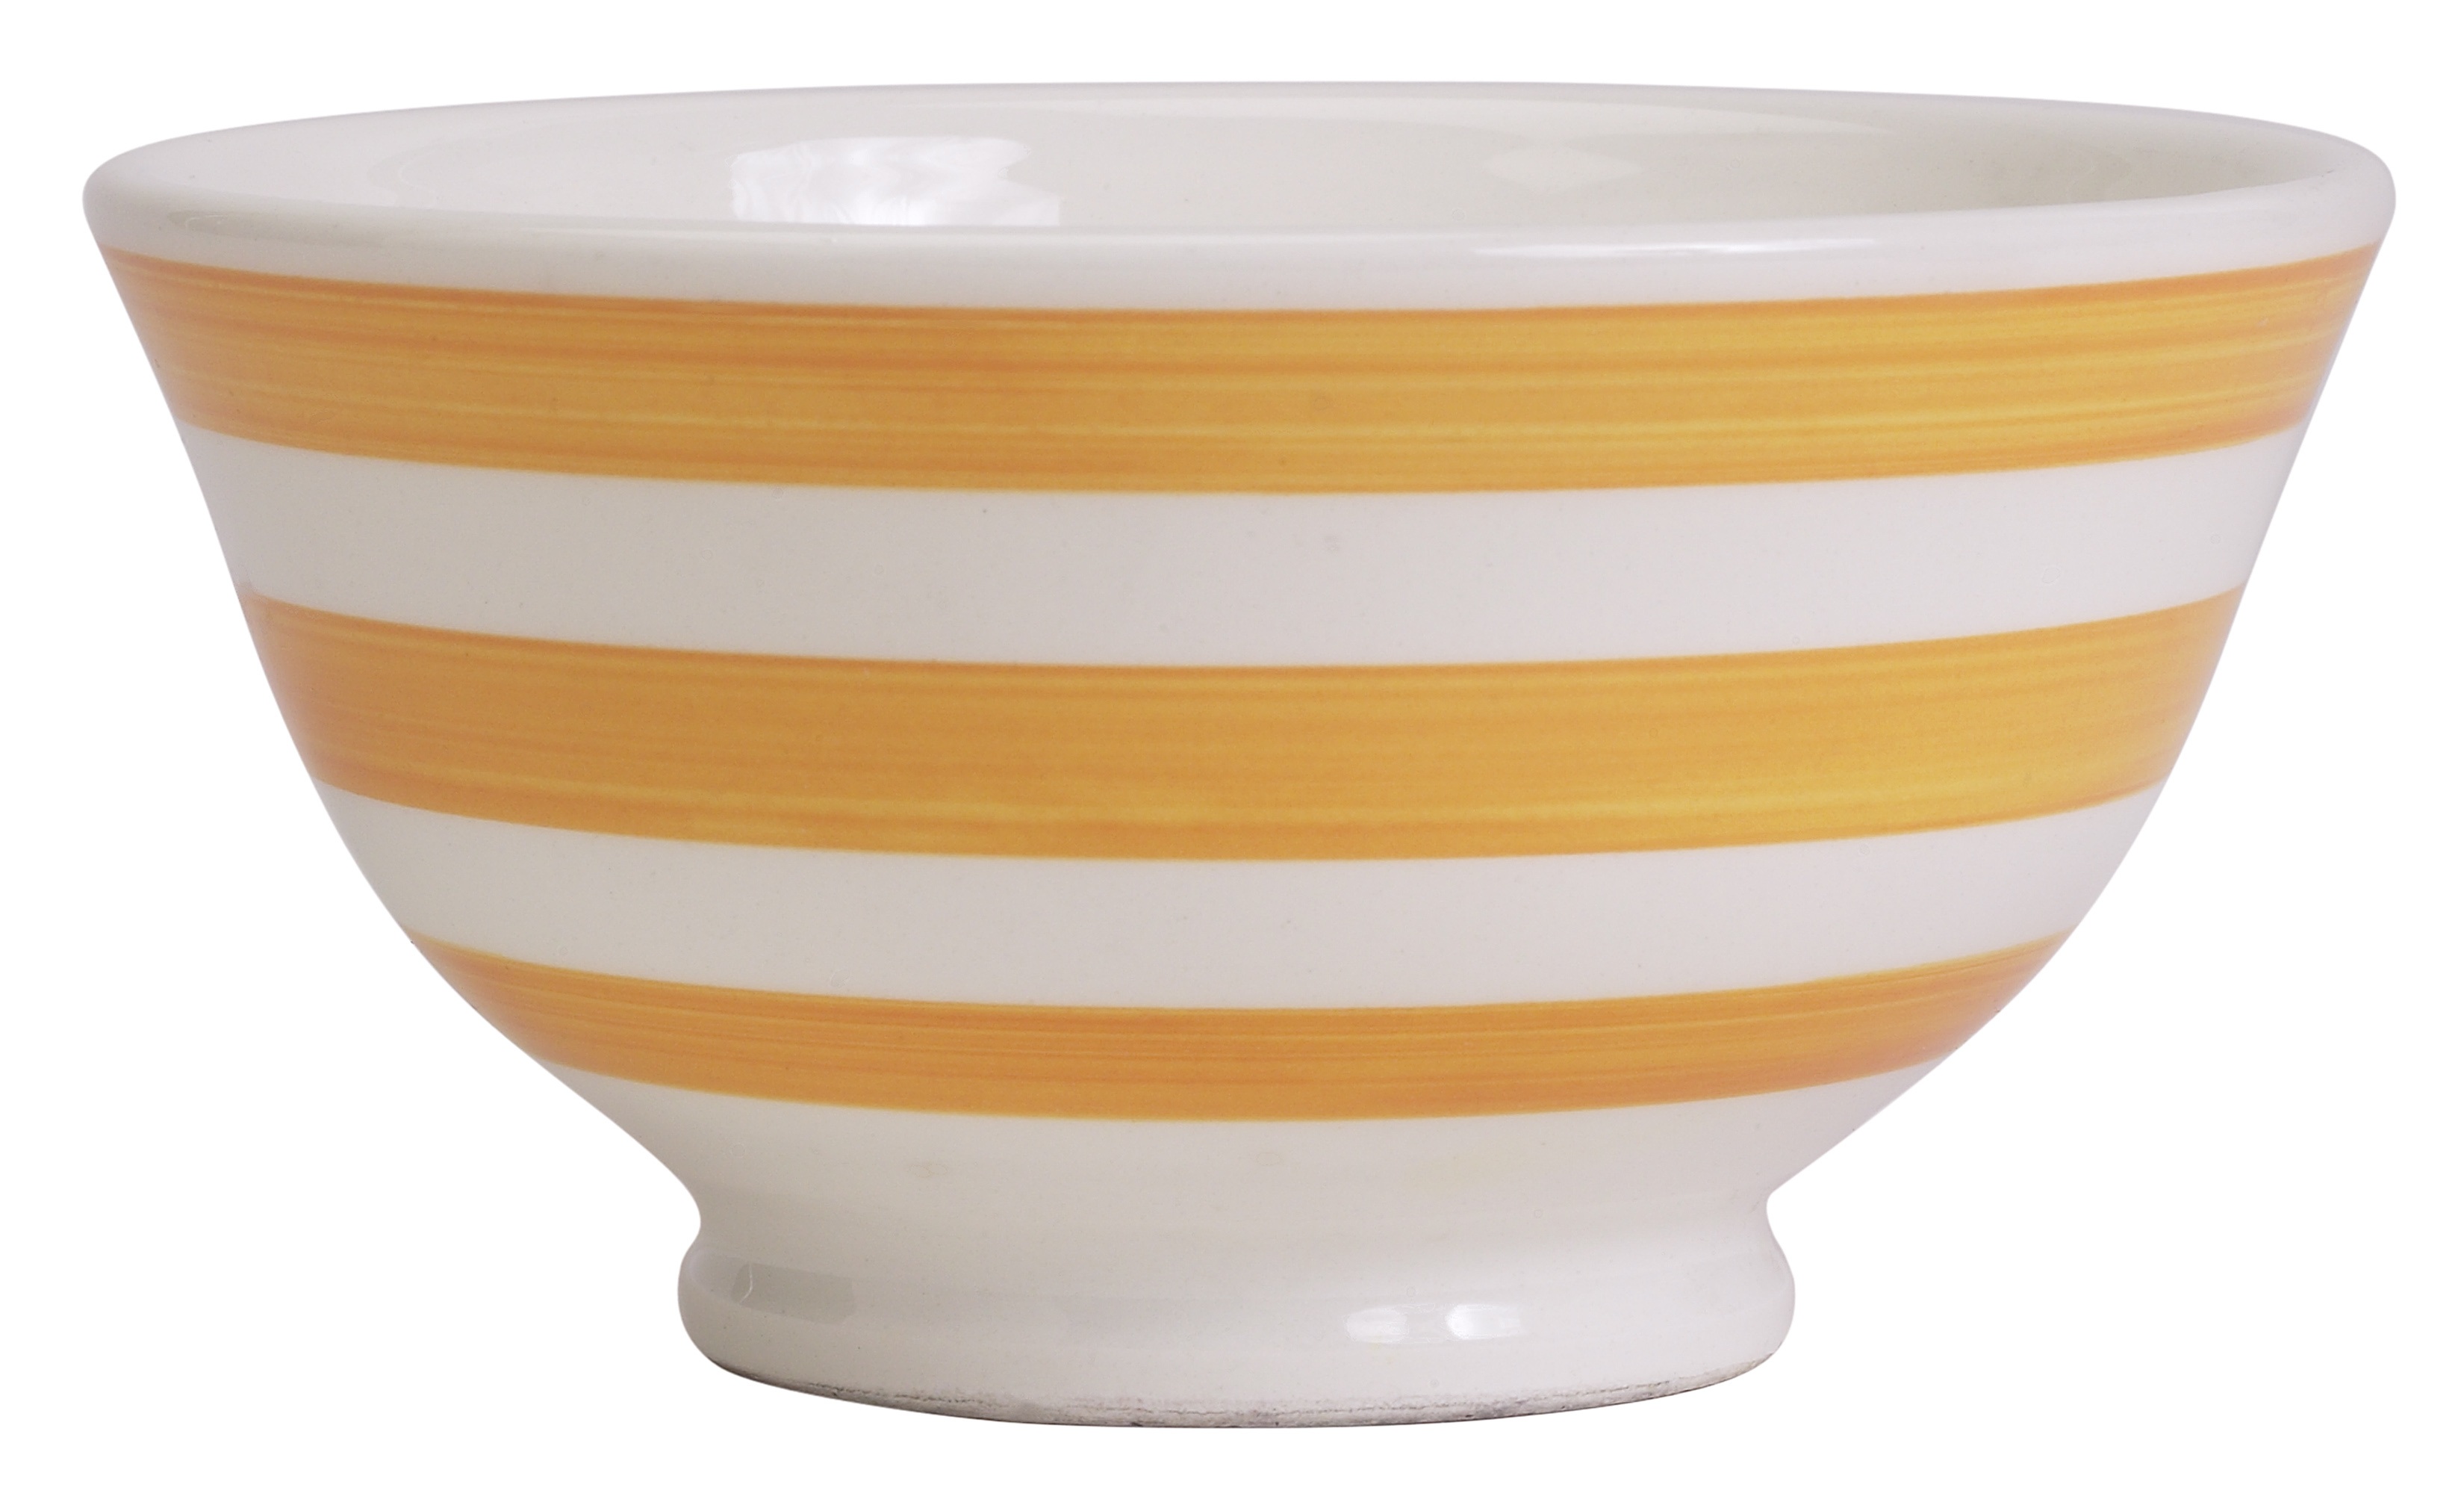
round, bowl, dish, salad, saucer, ceramic, clean, kitchen, empty, yellow, eat, soup, tableware, kitchenware, design, container, flowerpot, potter, porcelain, shiny, serve, portion, dishware, mixing bowl